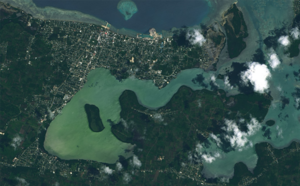
Image satellite de Nuku'alofa, la capitale des Tonga sur l'île de Tongatapu.